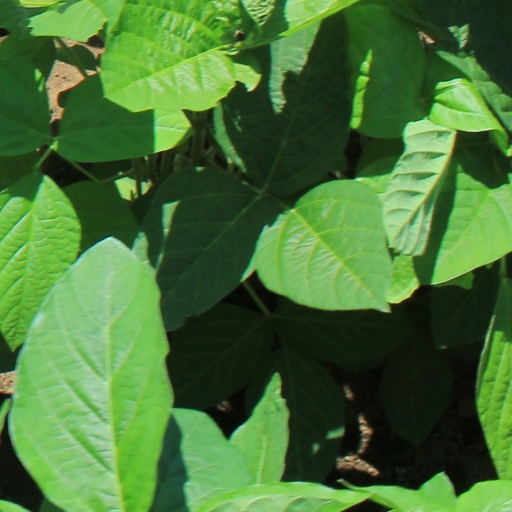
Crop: soybean